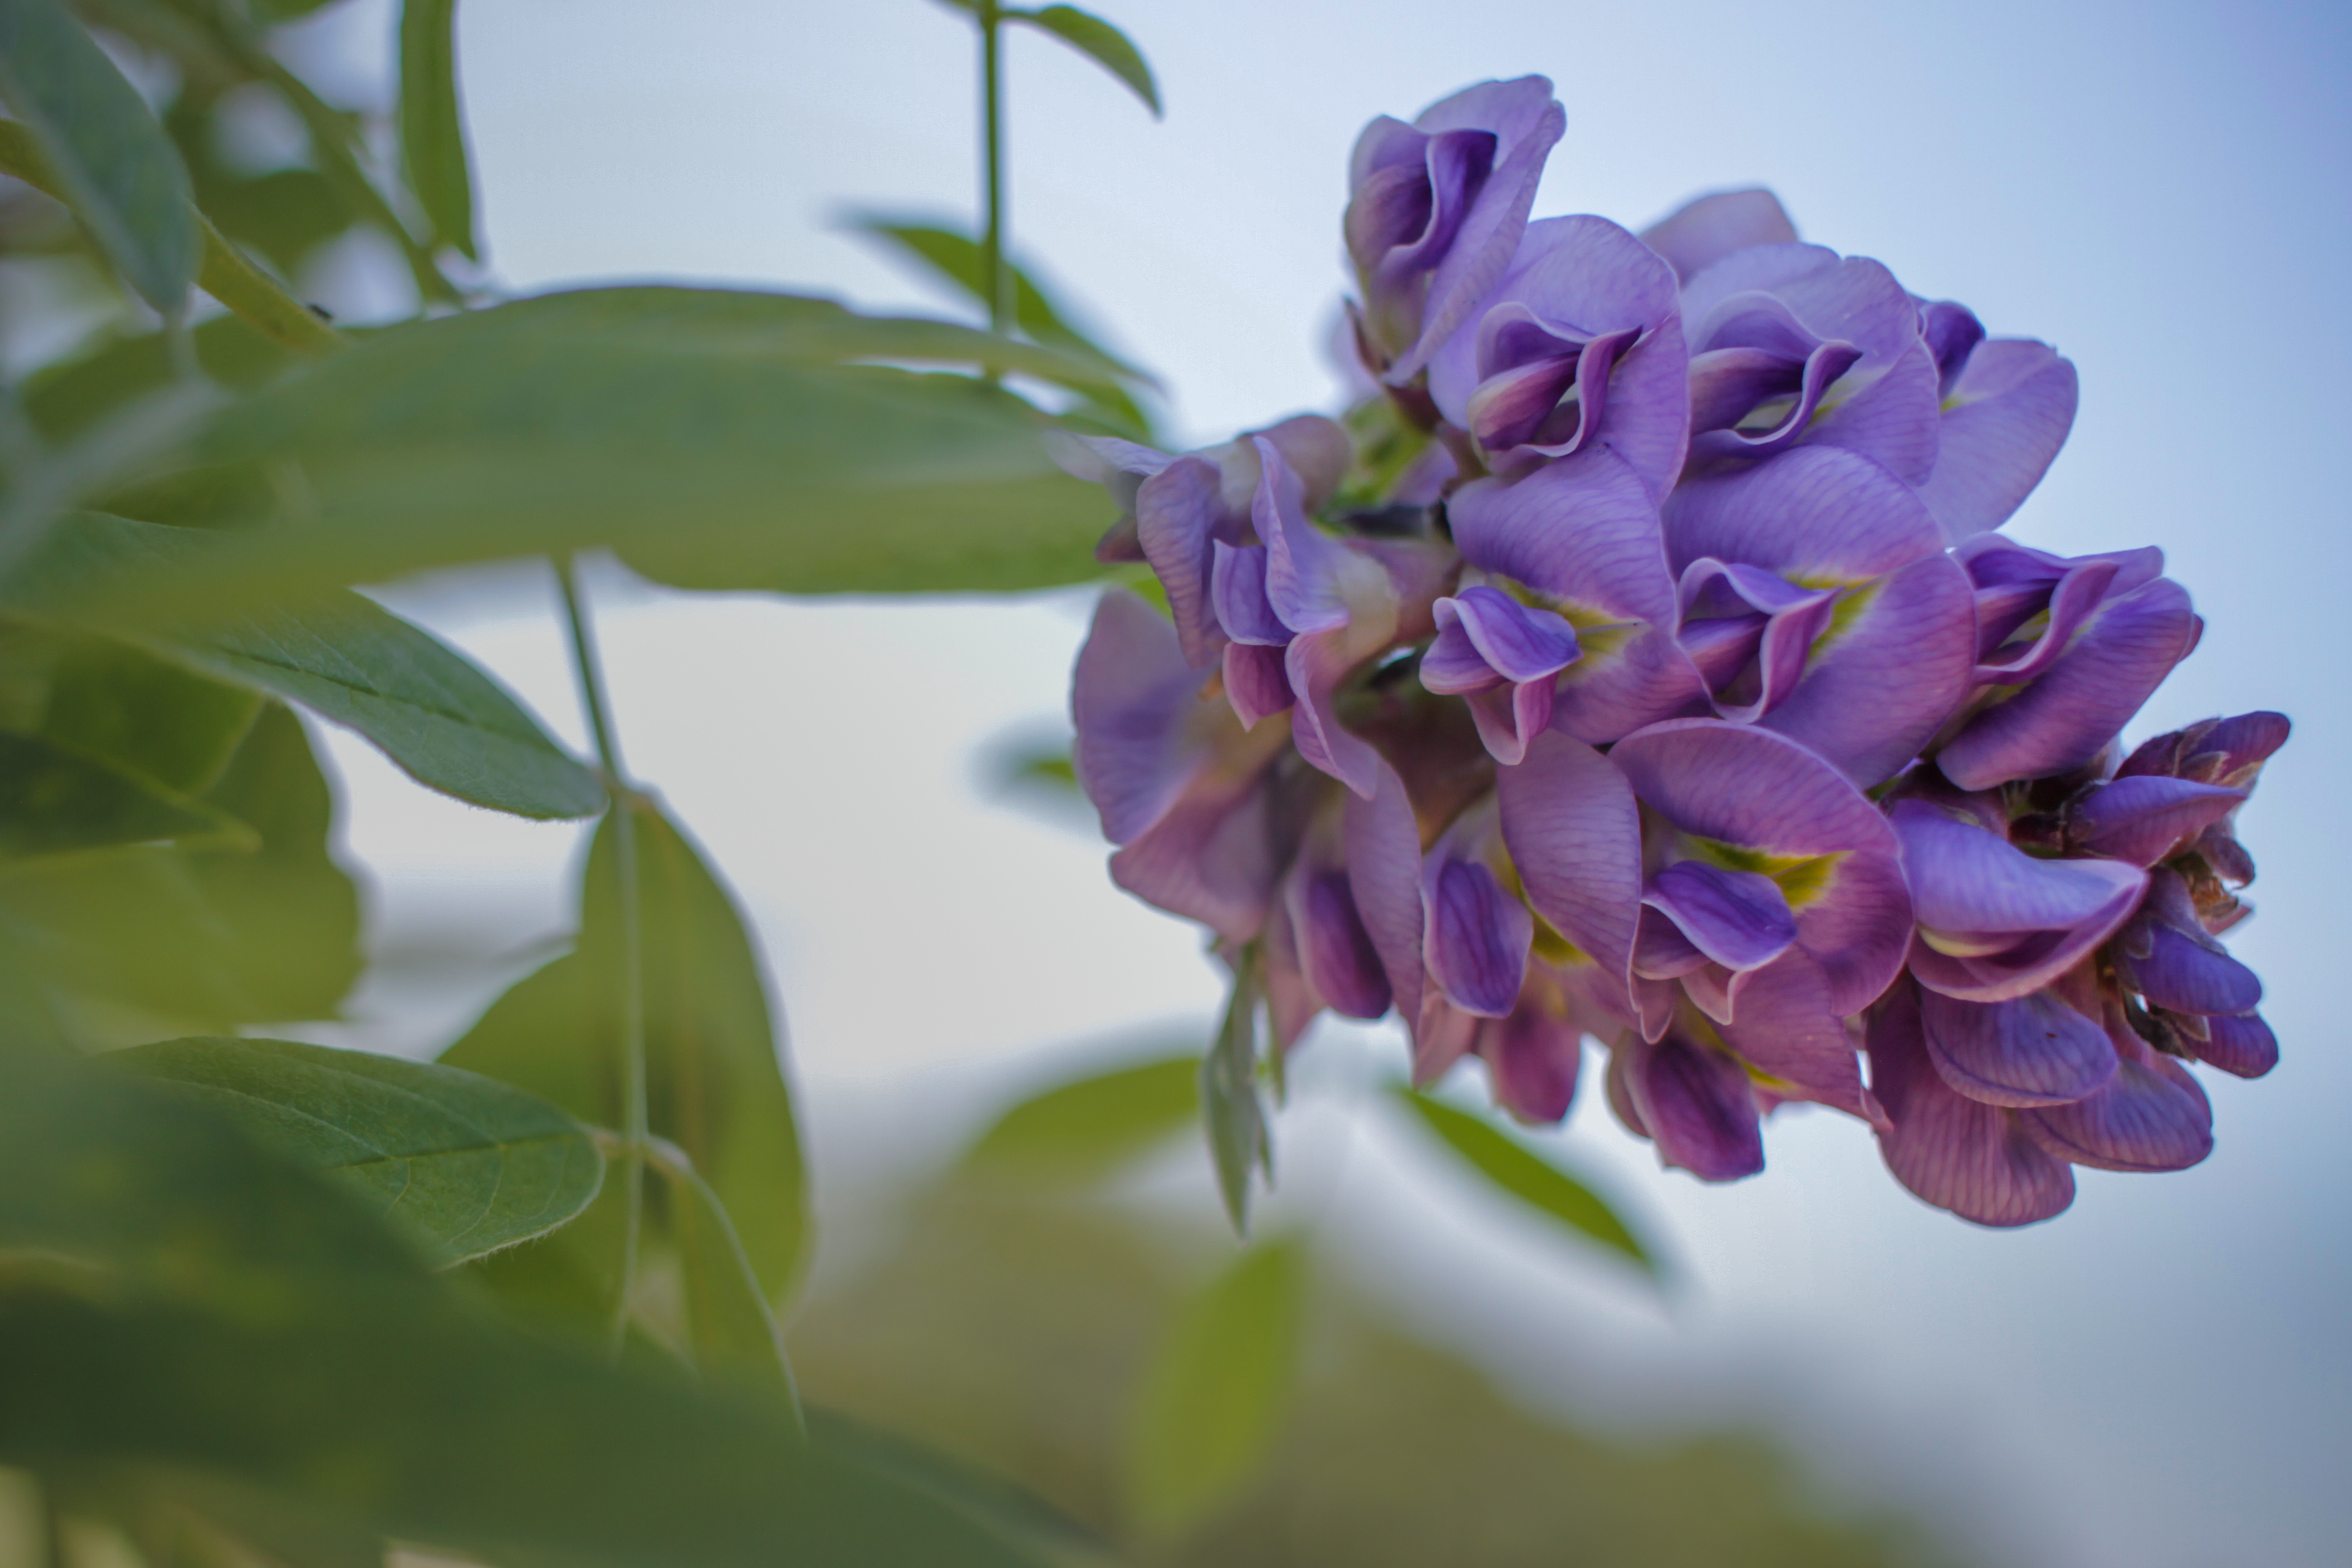
nature, flower, houston texas, McGovern Gardens, canon 7d, plant, flora, purple, plant stem, flowering plant, petal, macro photography, wildflower